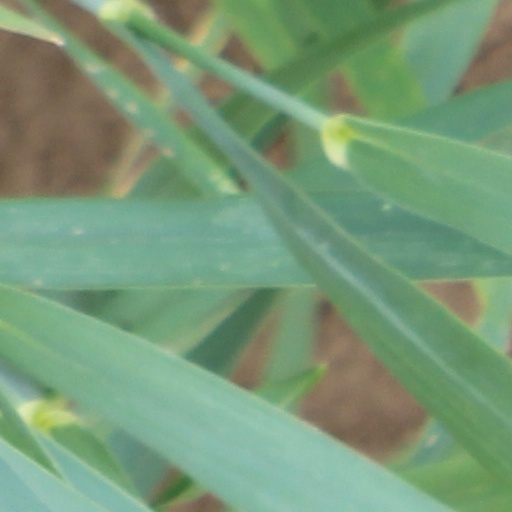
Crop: wheat